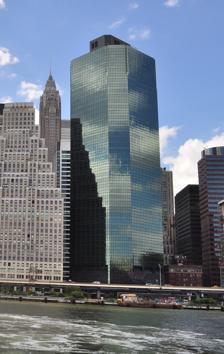
Building: Continental Center (New York City)
Country: United States of America
Year built: 1983
Office skyscraper in Manhattan, New York Continental Center General information Status Completed Type Office Location New York City , New York , United States Completed 1983 Height Roof 169 m (554 ft) Technical details Floor count 41 Floor area 1.092.537 sq ft (101.500 m²) Design and construction Architect(s) Swanke Hayden Connell Architects Developer Rockefeller Group The Continental Center is an office skyscraper located in the Financial District of Manhattan , New York City . Built in 1983, in the construction of Swanke Hayden Connell Architects , the building is 41 stories tall and reaches a height of 169 metres (554 ft). History Originally designed for the CNA company, formerly the Continental Ins. Cos, which moved their office from 80 Maiden Ln, the building is now occupied by major financial and legal firms. The octagonal floor of the building and the glass facade contrast with the neighboring high-rise skyscrapers, such as 120 Wall Street and One Chase Manhattan Plaza . In addition to offices, the building includes a cafeteria, an auditorium and classrooms for use by the occupants. The New York Times reported that 99c, an LLC associated with 161 Water Street , purchased the building in July 2024. References